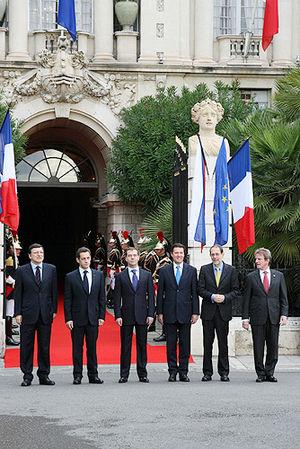
Nice, France. De gauche à droite
Le palais préfectoral de Nice, sis au Vieux-Nice, est actuellement le siège de la préfecture des Alpes-Maritimes et la résidence du préfet. Jusqu'au rattachement du Comté de Nice à la France en 1860, le bâtiment était une résidence royale des rois de Piémont-Sardaigne. Antérieurement à 1720, il était le palais des ducs de Savoie à Nice mais il ne reste quasiment rien de l'édifice originel compte tenu des extensions et profondes transformations du palais aux XIXème et XXèmes siècles.